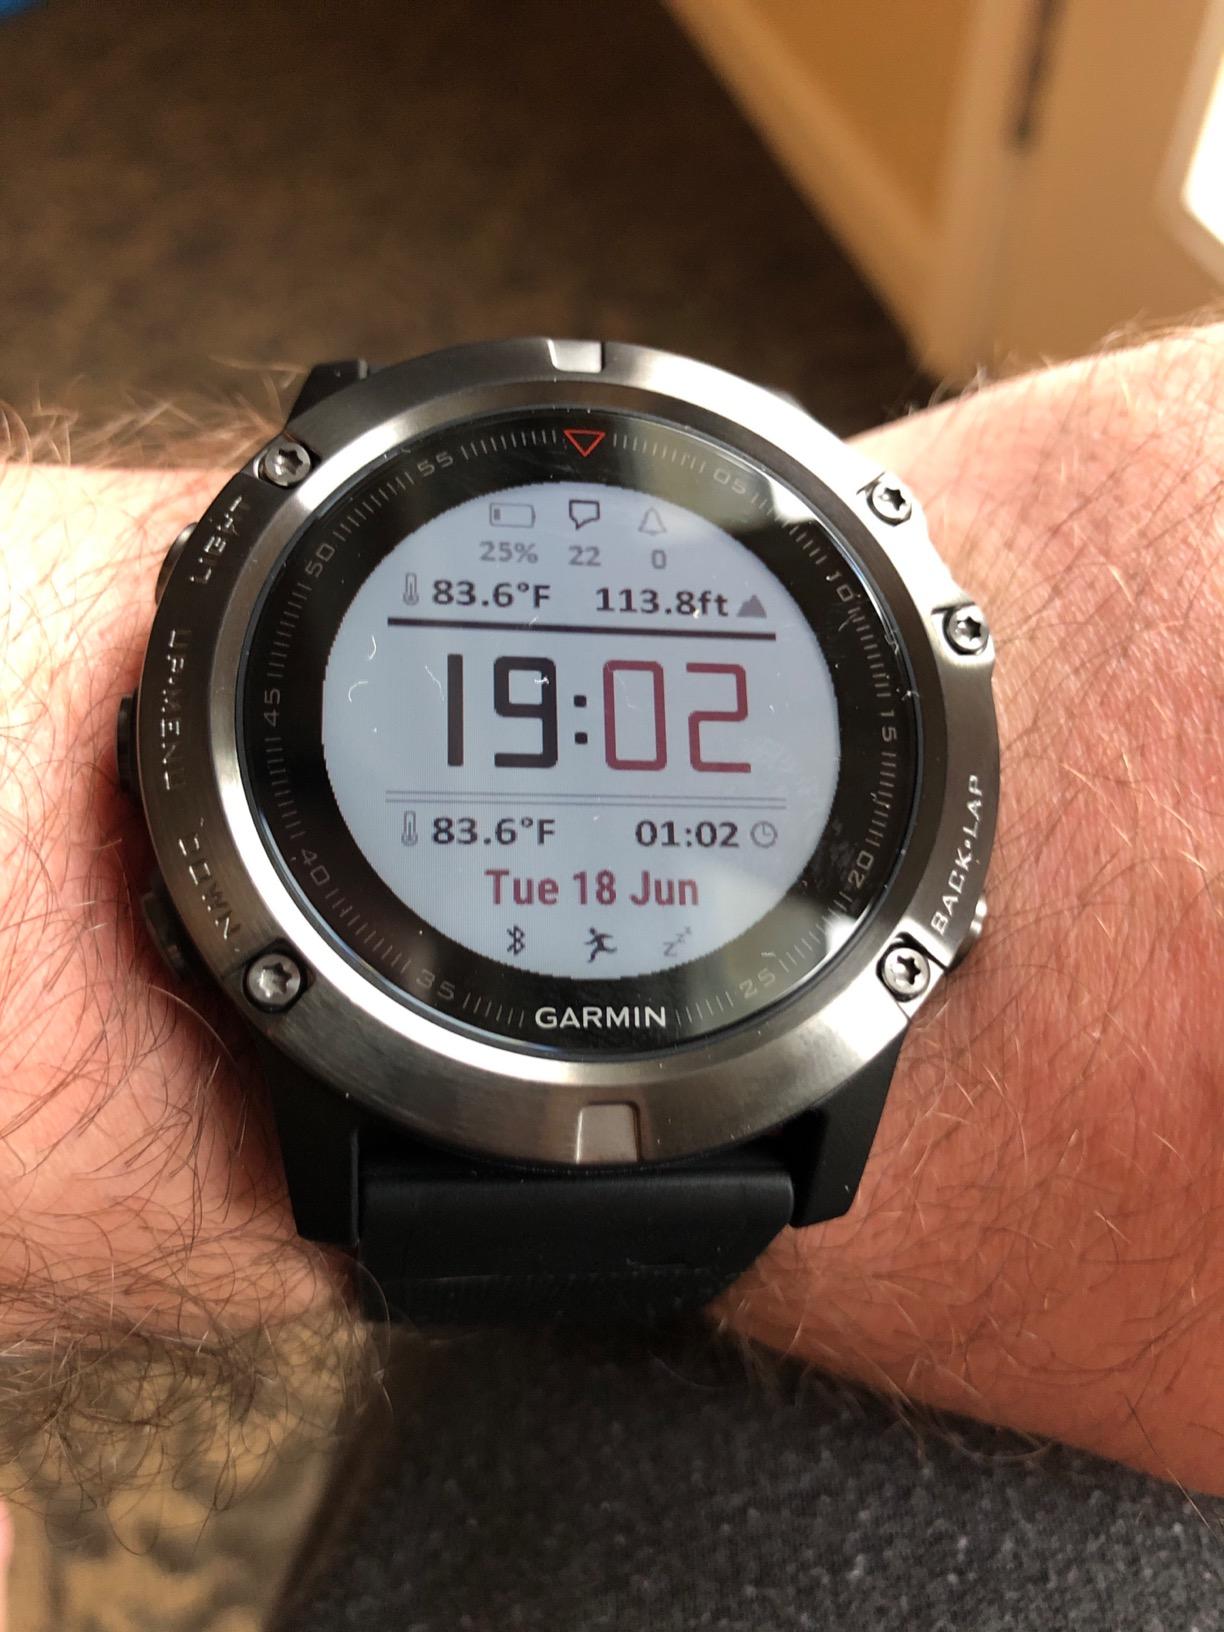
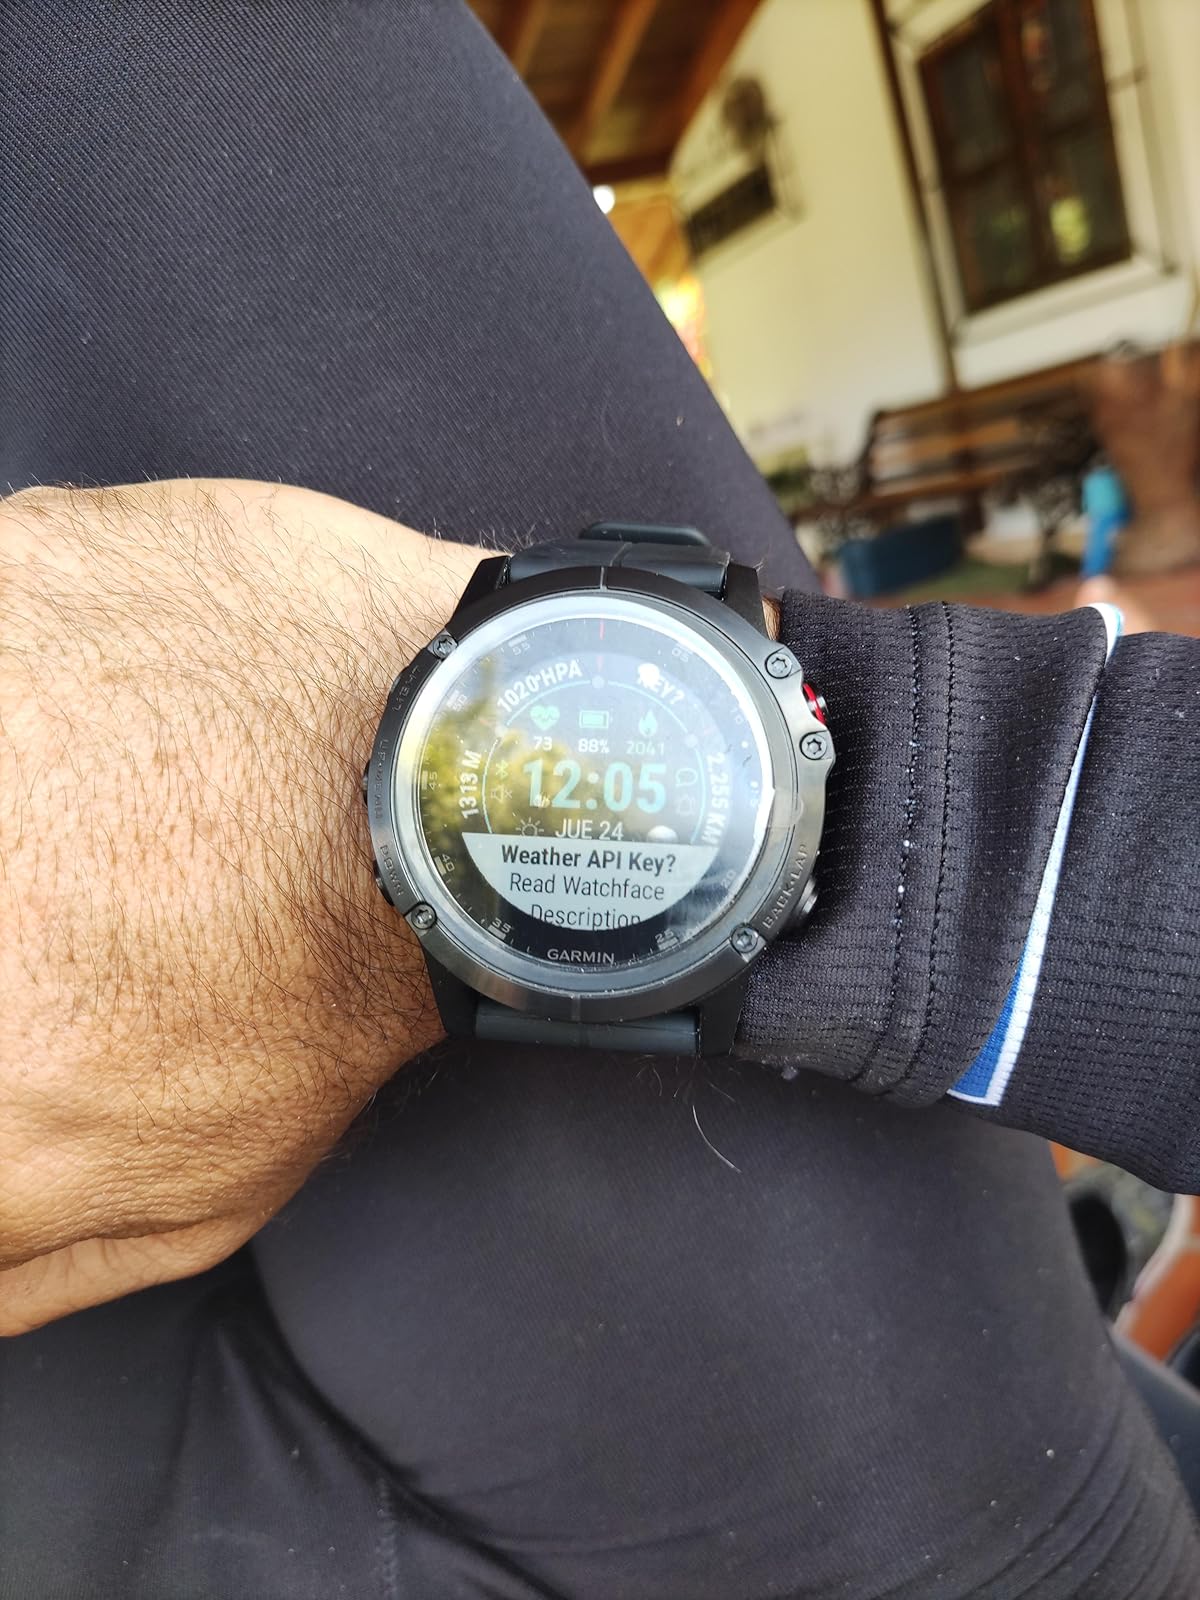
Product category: smartwatch
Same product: no